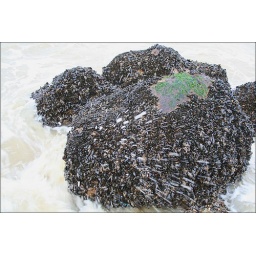
A stone full of shells an moss in the breakers on the beach of Kijkduin / Netherlands.